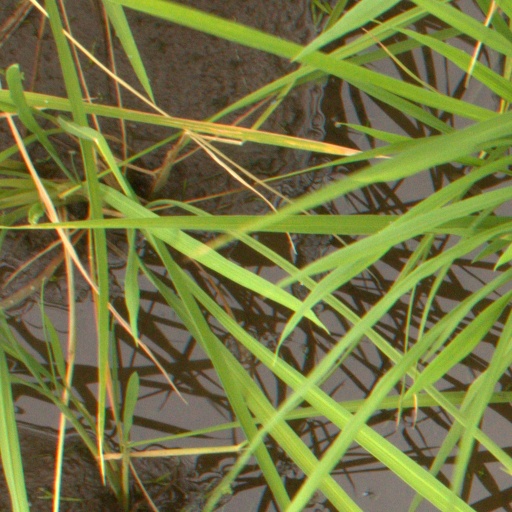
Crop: rice